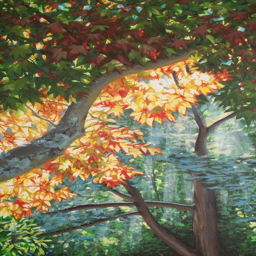
sunlight , acrylic painting on canvas